College of Horticulture Mudigere

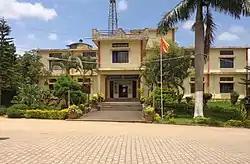
Main library of the college of horticulture mudigere

The college is well equipped with spacious class rooms, various laboratories, audio visual teaching aids, crop museum, glass houses, poly houses, plant conservatory and sufficient land for field experiments. The teaching process is supported by library and computer center with ARIS network. For students accommodation at the campus, separate mess and hostels for boys and girls are available with Wi-Fi. For the accommodation of the guests, visiting professors and scientists guest houses are built within the campus. Outdoor as well as indoor sport stadiums encourages sports activity among students.